Describe the emotion expressed in this image:  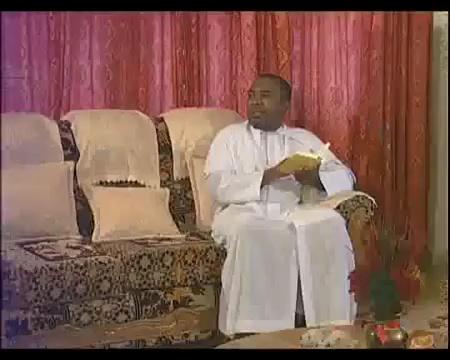
This person displays Suffering, valence and arousal with high intensity.